Juan Friede

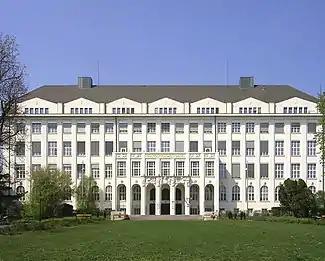
In 1922, Juan Friede graduated at the Hochschule für Welthandel in Vienna

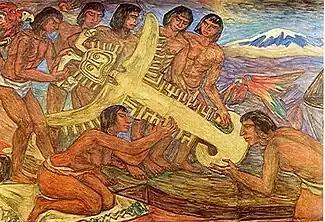
Friede founded the first art gallery of Bogotá, where he exposed works of Pedro Nel Gómez, painter of indigenous rituals

Juan Friede Alter was born in a village called Wlava, indicated as Ukrainian or Polish, close to the border with Germany, part of the Russian Empire on February 17, 1901, in a Jewish family. Friede went to school in Moscow in the turbulent years of the Russian Revolution of 1917. The new regime drove the family to Germany and Friede studied Economical and Social Sciences at the Hochschule für Welthandel in Vienna, graduating in 1922. The environment of Vienna of the 1920s influenced Friede positively and he was a member of an anarcho-ecological society called "Vanderfliegel". After his studies in Vienna, he continued his research at the newly founded London School of Economics. In 1923, Friede started working for the import-export firm J. Stern & Co. The firm sent Friede to Colombia in 1926.